Sawaragi Station

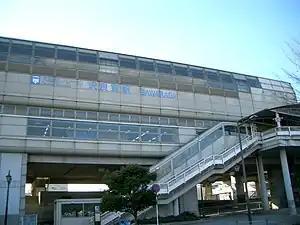
Station building

is a monorail station on the Osaka Monorail located in Ibaraki, Osaka, Japan.